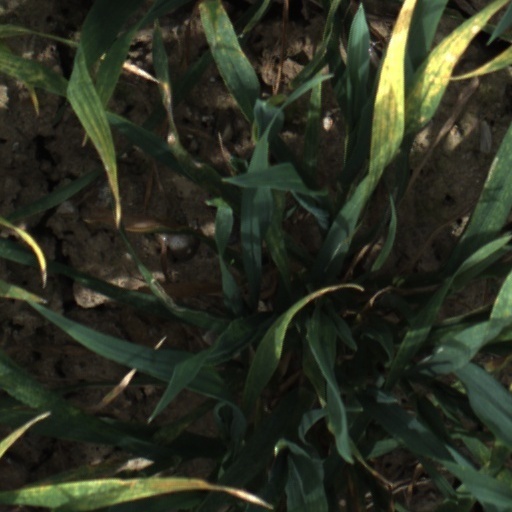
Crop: wheat